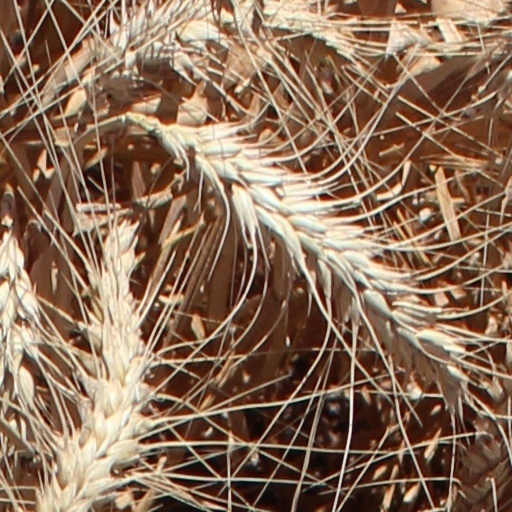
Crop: wheat